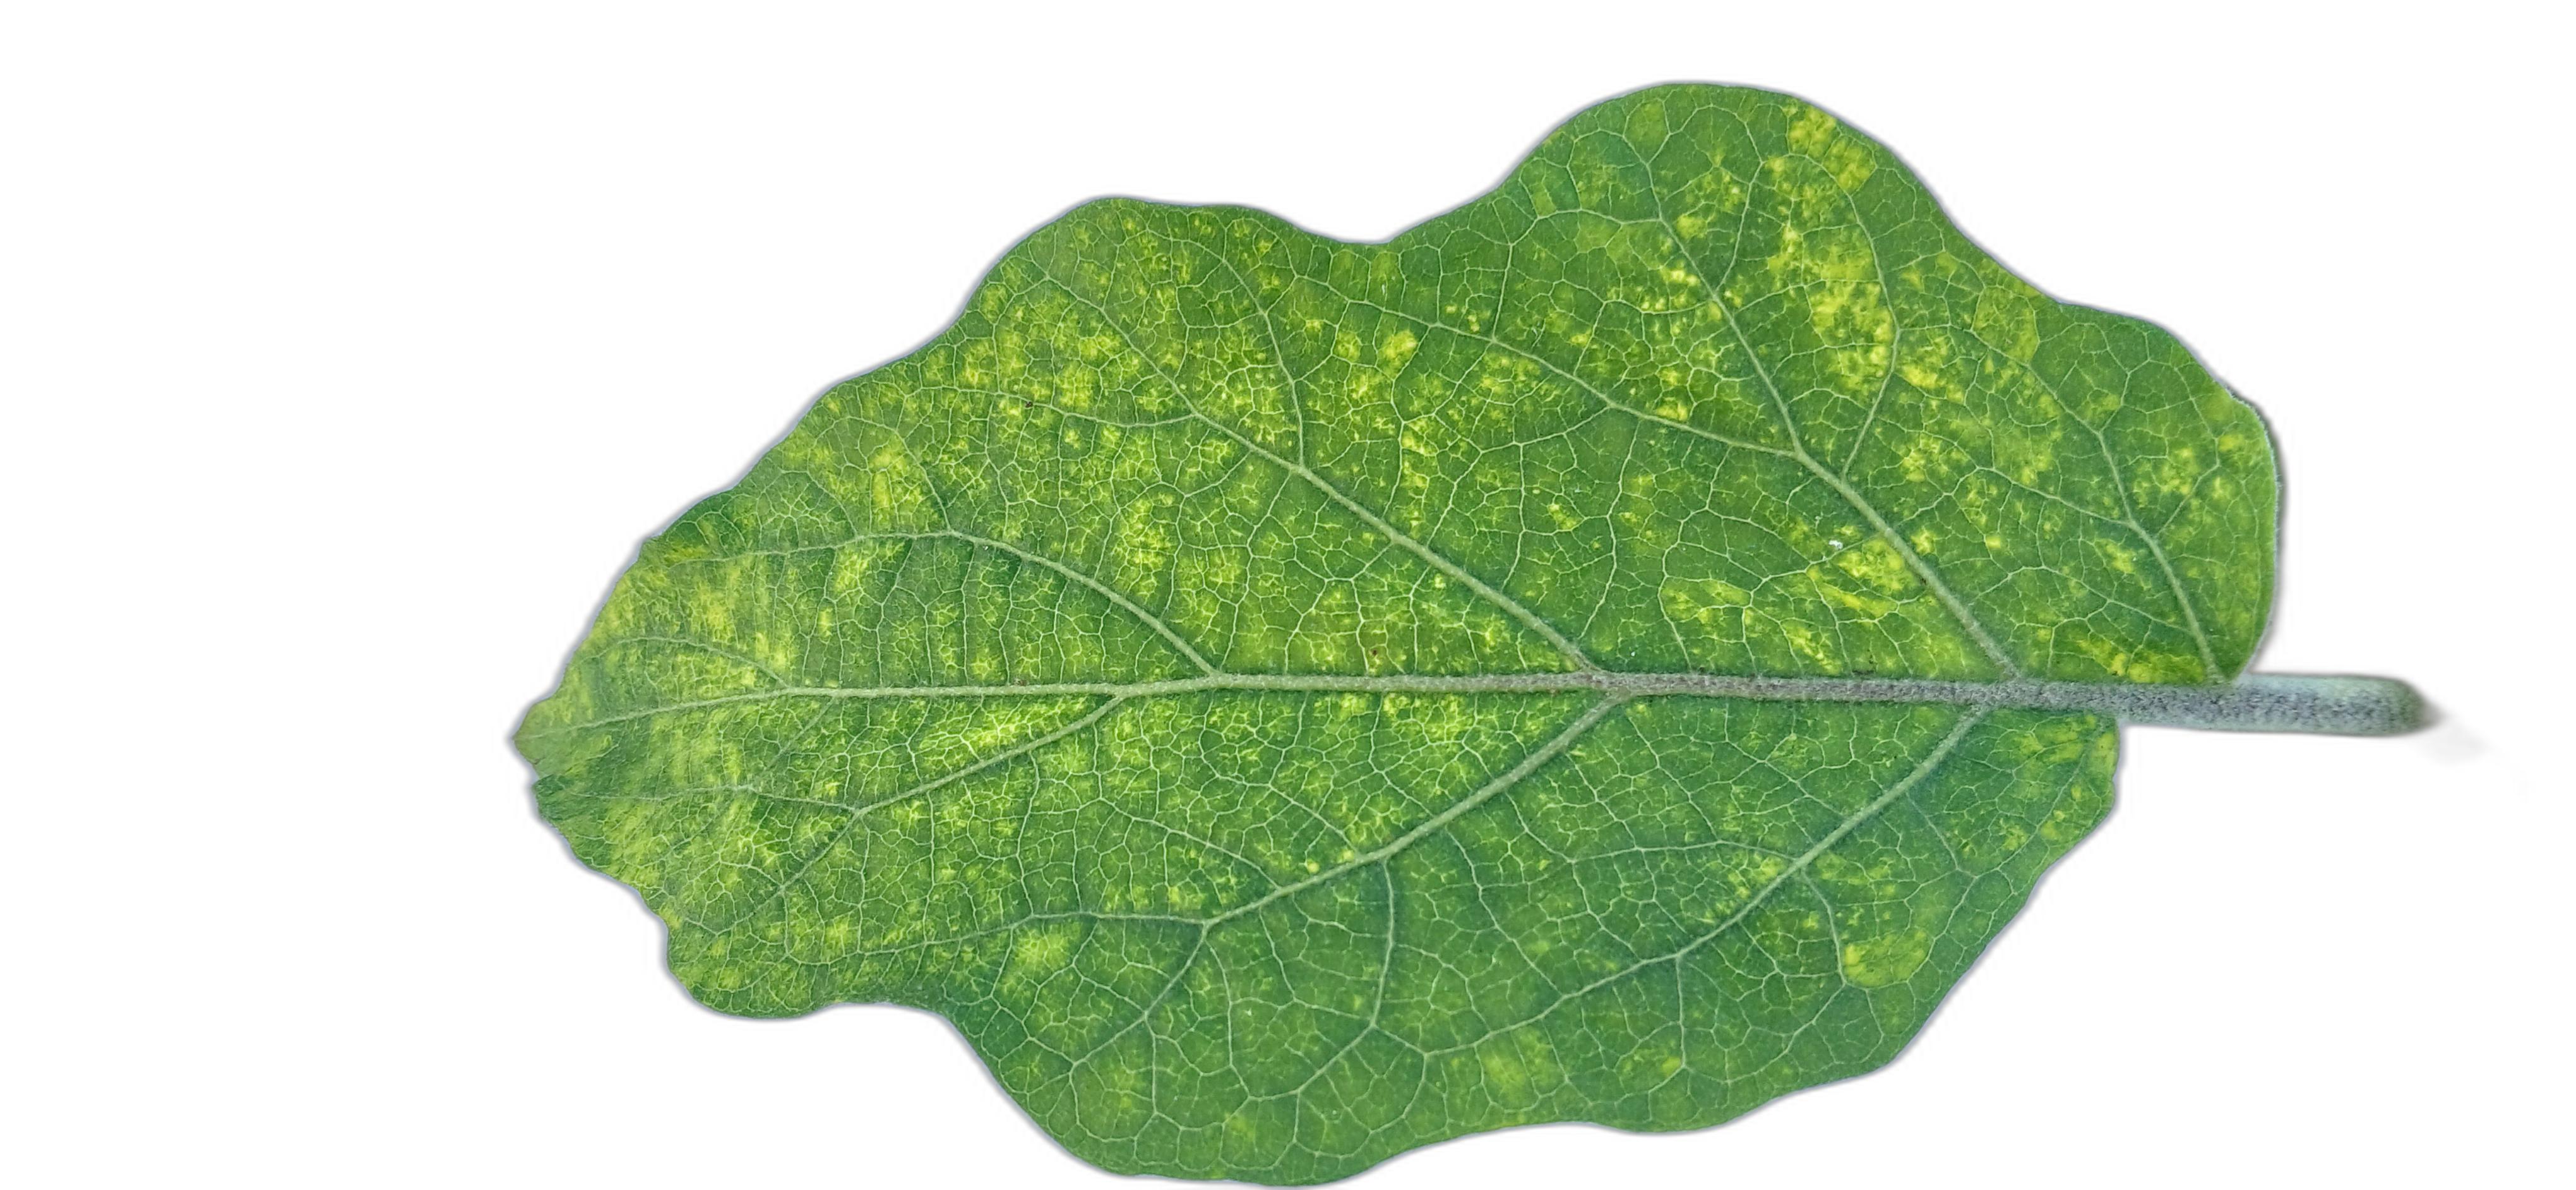
Label: Mosaic Virus Disease